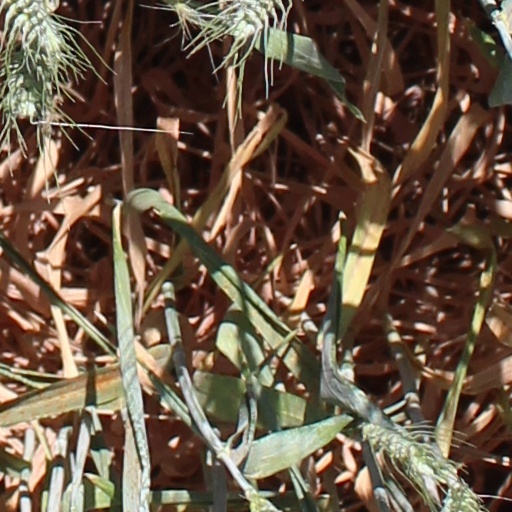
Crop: wheat